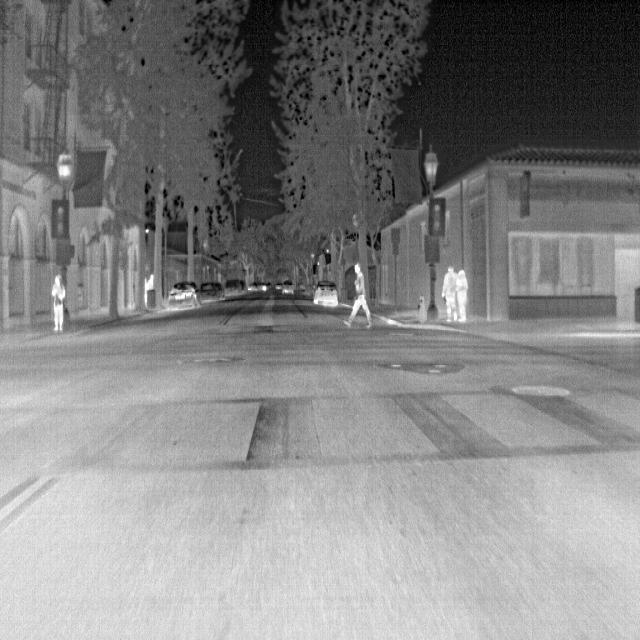
Detected objects:
label: person
label: person
label: person
label: person